Rajeev Karwal

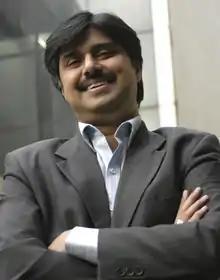

He was credited with bringing LG Corp to India in 1997. Karwal also served as the CEO of Electrolux Kelvinator and also of Reliance Retail. He is an alumnus of Institute of Management Technology, Ghaziabad in Uttar Pradesh, India.